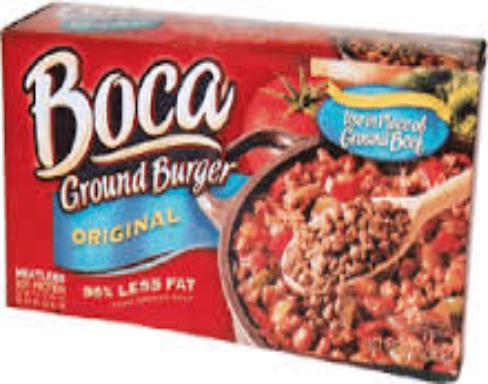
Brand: Boca Burger
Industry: Food